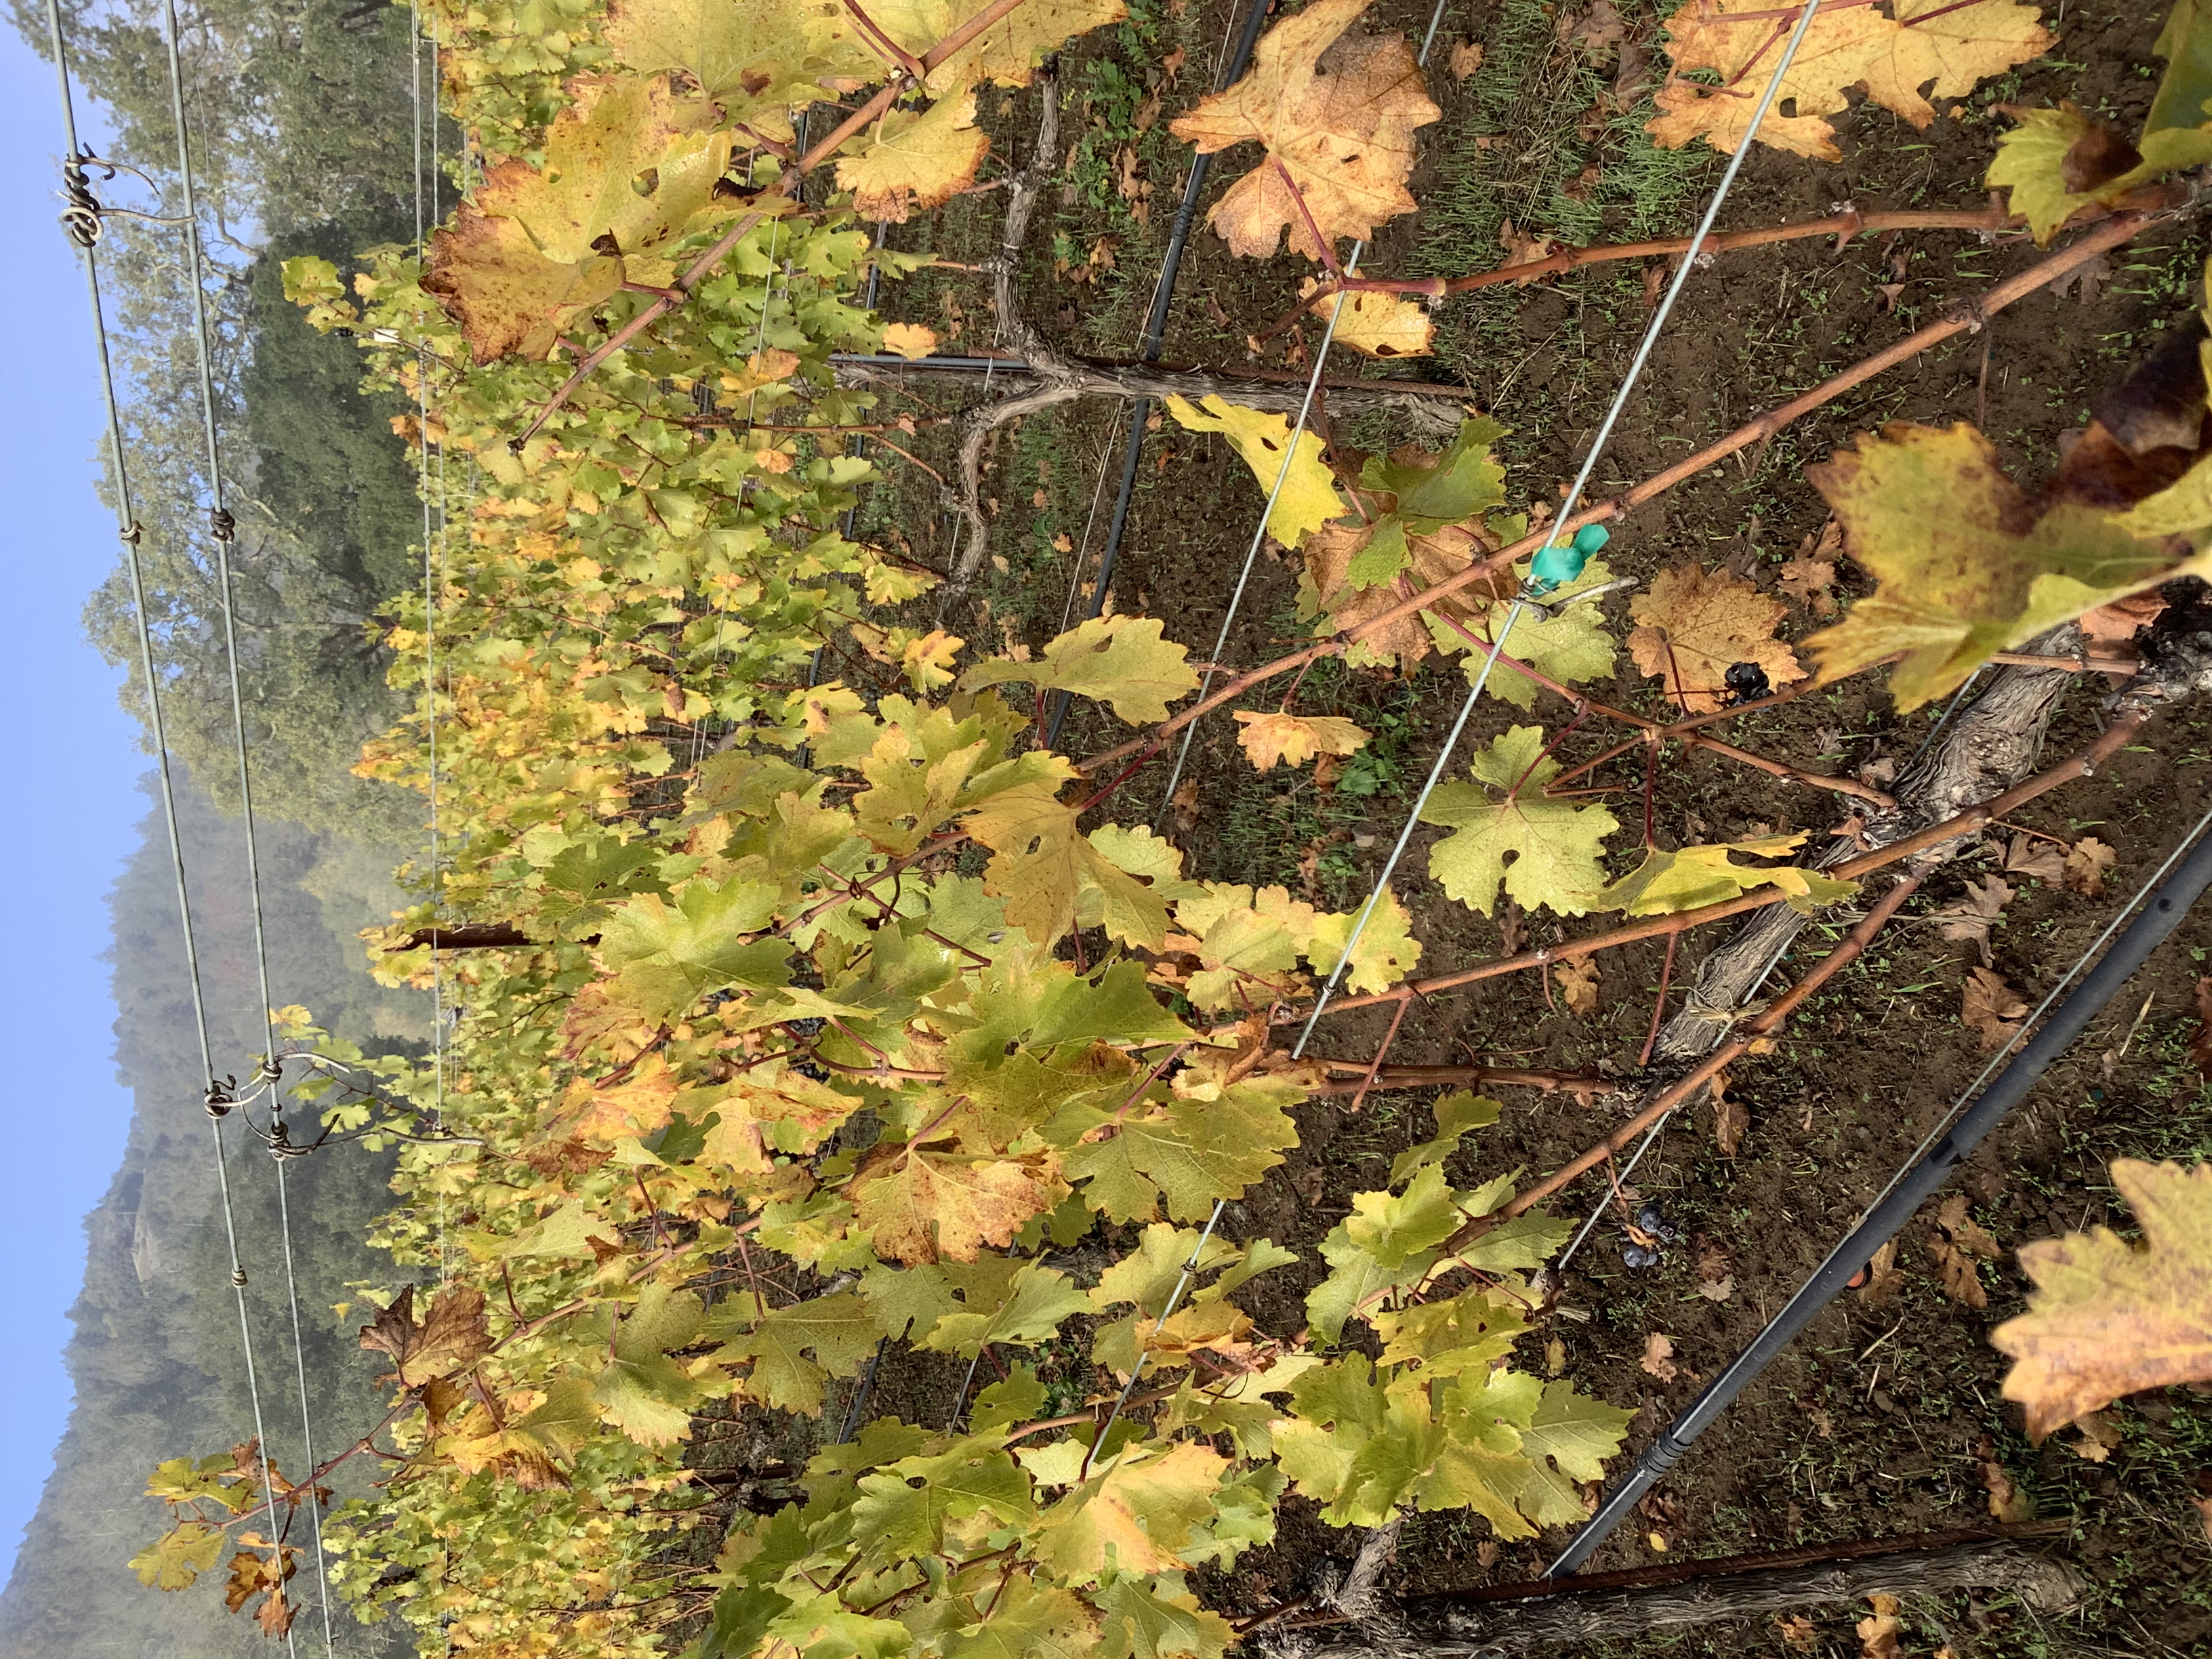
Label: No Virus